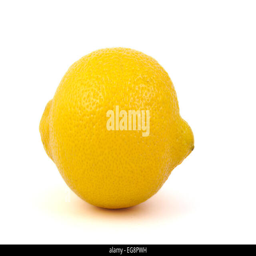
close - up of a lemon on white background